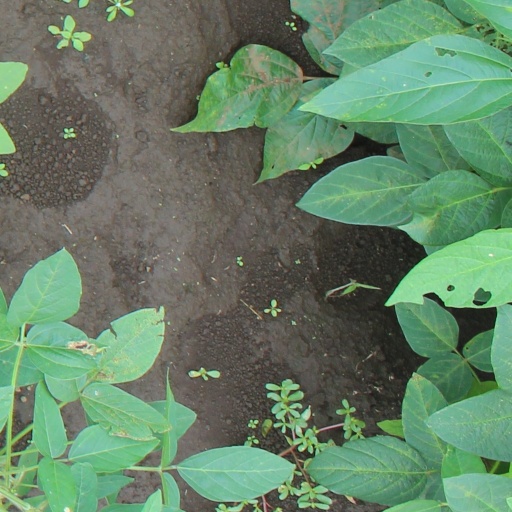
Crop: soybean